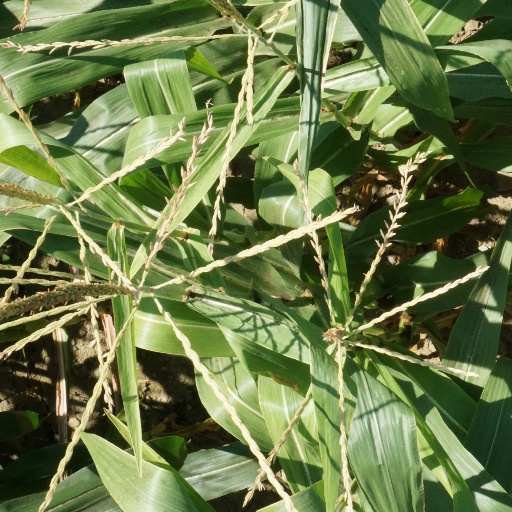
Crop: maize; corn